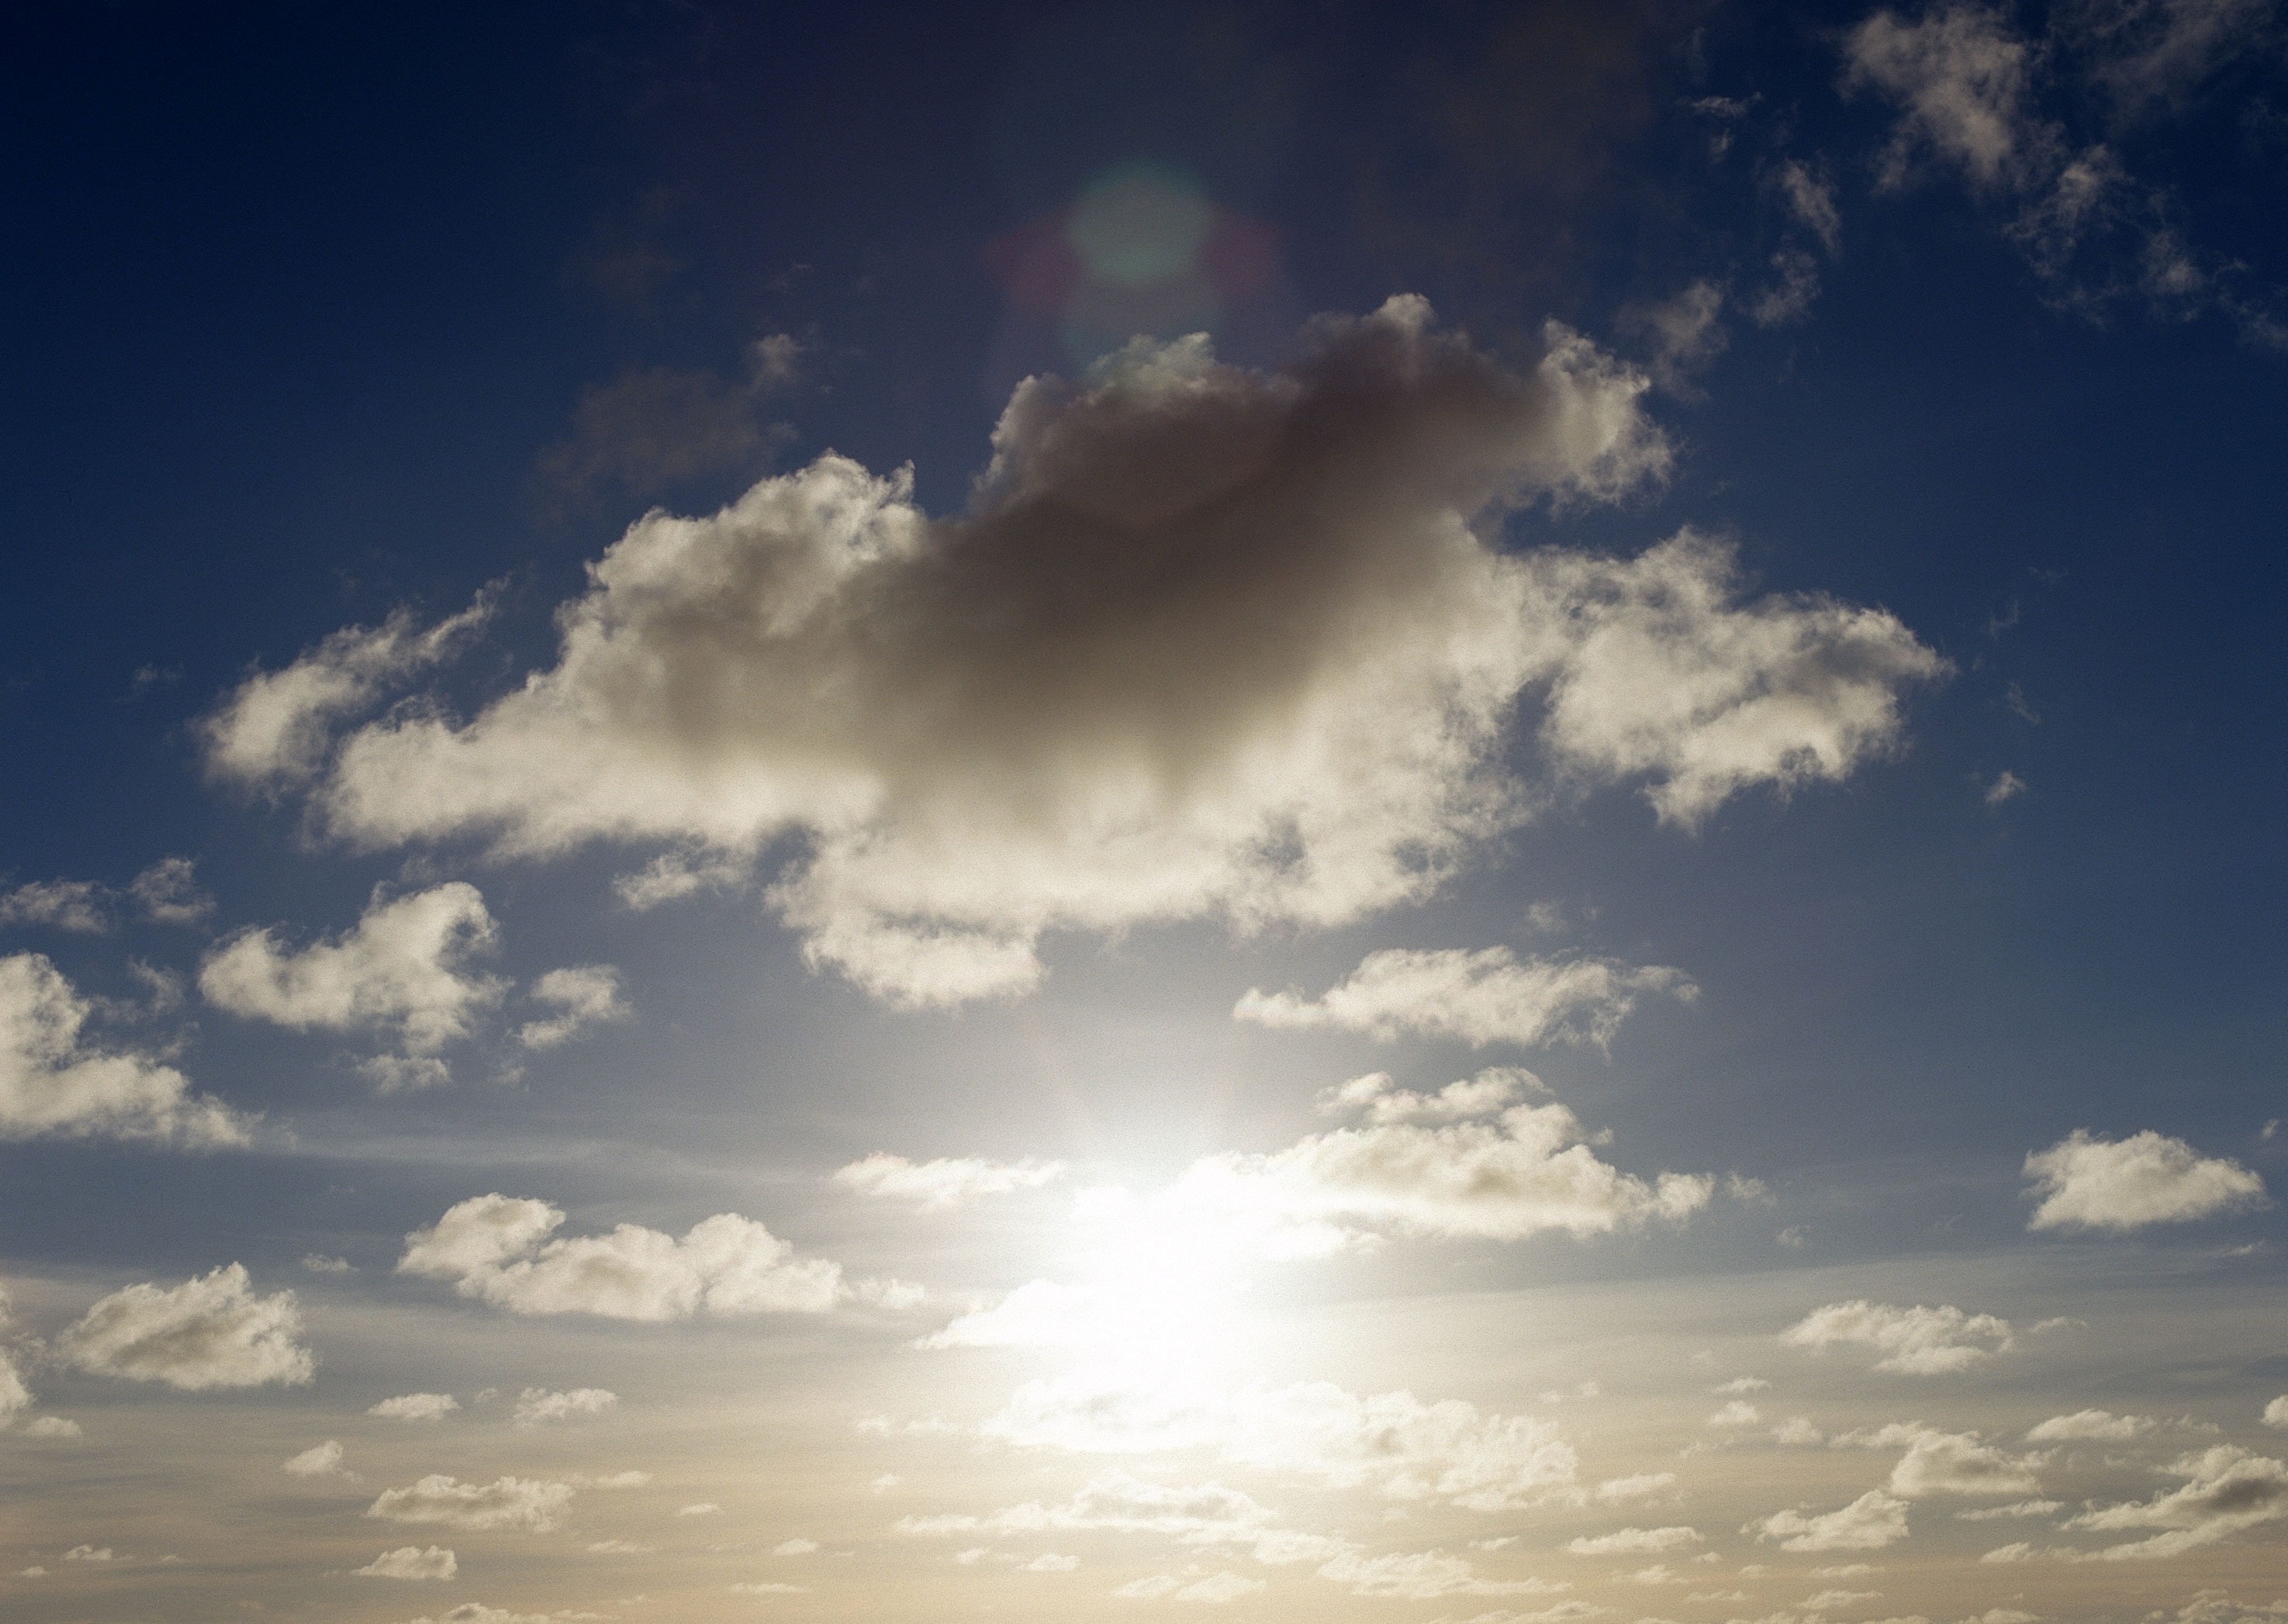
horizon, cloud, sky, sun, sunrise, sunset, sunlight, dawn, atmosphere, dusk, daytime, twilight, orange, cumulus, clouds, day, afterglow, evening sky, dark clouds, the scenery, orange sky, evening clouds, meteorological phenomenon, evening news, red sky at morning, sunset down, diffuse clouds